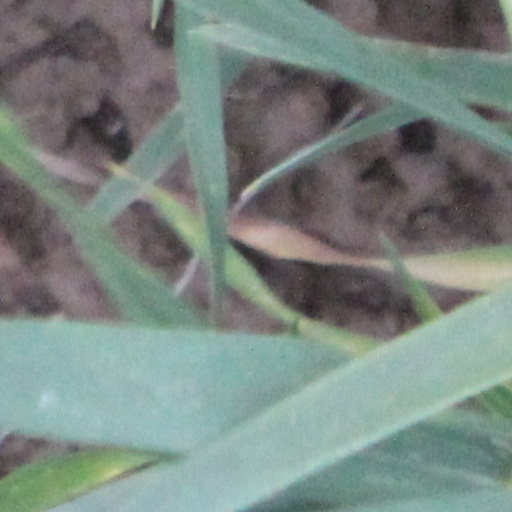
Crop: wheat